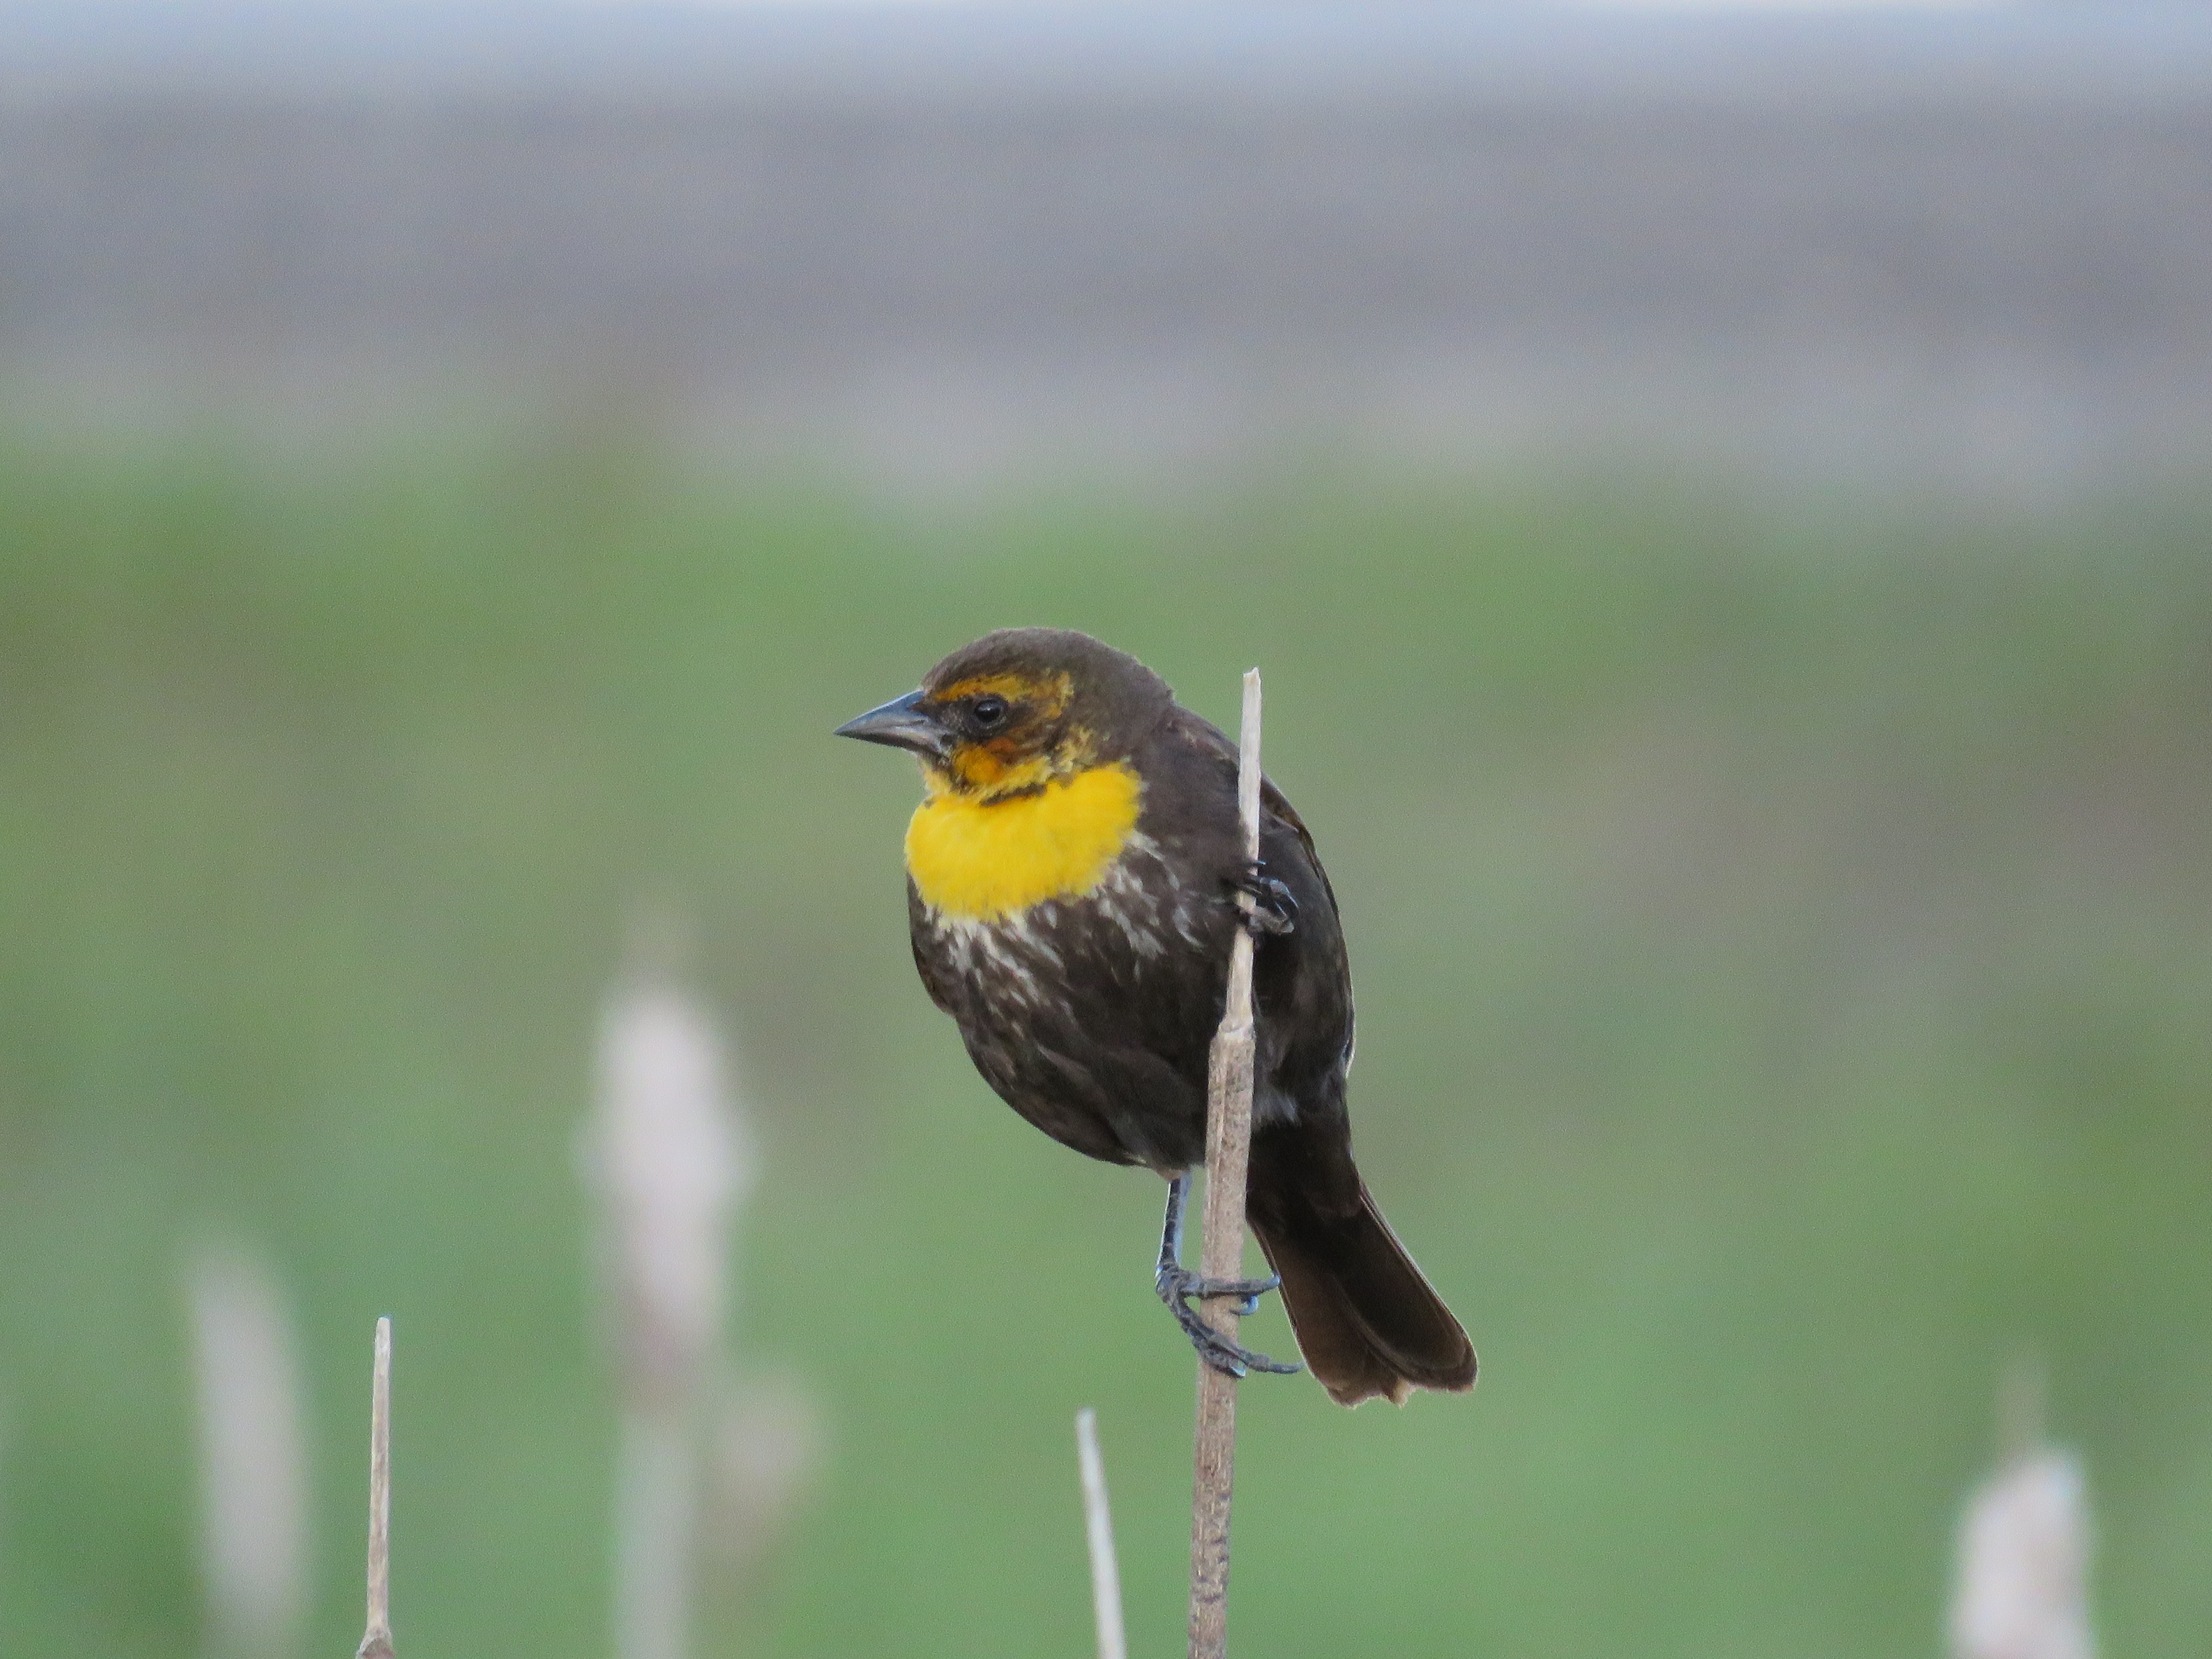
nature, bird, wing, prairie, wildlife, beak, small, fauna, songbird, vertebrate, blackbird, perched, old world flycatcher, yellow headed, marsh bird, female yellow headed blackbird, perching bird